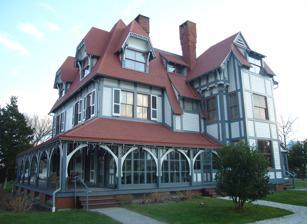
Building: Emlen Physick Estate
Country: Unknown
Year built: 1879
Historical house and building- located in New Jersey, United States Emlen Physick Mansion The Emlen Physick Estate is a Victorian house museum in Cape May , New Jersey . The estate is located at 1048 Washington Street. History The 18-room mansion, designed by American architect Frank Furness , was built in 1879 for Dr. Emlen Physick Jr. (1855–1916), descendant of a well-known Philadelphia family, his widowed mother, Mrs. Ralston, and maiden Aunt Emilie. The mansion is closely related to Furness's Knowlton Mansion (1880–81) in Northeast Philadelphia. Architecture The Physick Mansion is an example of " Stick style " architecture. Its exterior is distinguished by Furness's trademark oversized features, including gigantic upside-down corbelled chimneys, hooded "jerkin-head" dormers, and the huge stick-like brackets on the porch. Many original furnishings are on display throughout the house. Museum The Mid-Atlantic Center for the Arts & Humanities (MAC) was formed in 1970 to save the Physick Estate from demolition. The city purchased the estate and MAC leases it from the city of Cape May. MAC has restored, maintains and operates the estate as a Victorian historic house museum and offers guided tours year-round. The four-acre estate also includes the Carriage House, which contains a ticket office, the Carroll Gallery and year-round exhibits, the Carriage House Museum Shop, the Carriage House Cafe & Tearoom, open for lunch from April through October, and administrative offices; as well as outbuildings such as Hill House, which contains a ticket office and administrative offices. In the media Film and television The Physick Estate was used as a location in the 1981 slasher film The Prowler , which was special effects wizard Tom Savini 's second movie. The mansion was also featured on the season 1, episode 6 of Haunted Towns on Destination America and was investigated by series paranormal team, Tennessee Wraith Chasers (TWC) . The home is believed to be haunted by Dr. Emlen Physick and his family; his aunts Emilie and Isabella, as well as his mother, Frances Ralston. A Physick progeny was said to have gone to Korea to further study of parasitology and then branched out to Oriental medicine as part of study of plants. Gallery Parlor View from the southwest In 1961 See also Cape May Historic District References